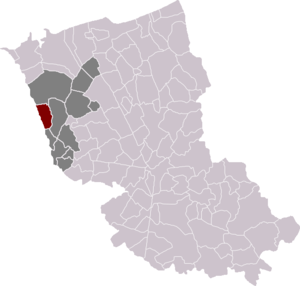
Saint-Pierre-Brouck est une commune française, située dans le département du Nord, en région Hauts-de-France.